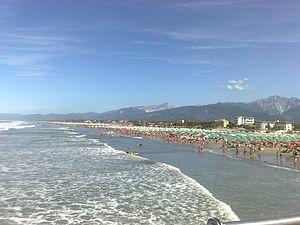
Marina di Pietrasanta est une frazione de la ville de Pietrasanta, à Versilia, dans la province de Lucques, en Toscane.